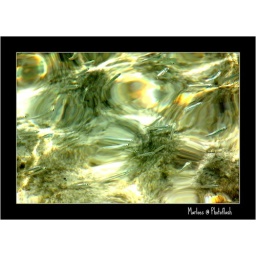
Like a fish in the water